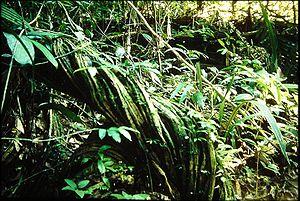
Une liane est une plante grimpante herbacée ou ligneuse à la tige particulièrement souple qui utilise d'autres végétaux comme les arbres mais aussi d'autres supports verticaux, pour monter vers la canopée bénéficiant d'un meilleur ensoleillement. Les lianes constituent un des types biologiques transversaux de la classification de Raunkier.